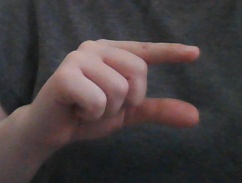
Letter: dal